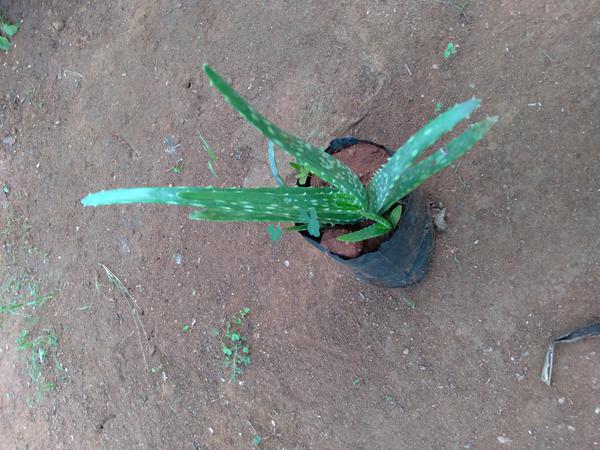
Plant: Aloevera